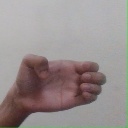
अक्षर: ख